Jan Pauwel Gillemans the Elder

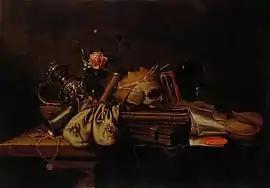
"Vanitas still life"

His fruit still lifes of fruit and flowers were typically of a large format. A few were created on a smaller scale and were popular among contemporary collectors as cabinet pieces. An example is the "Still life with lemons, grapes, a pipe and filleted fish" (At Dorotheum Vienna on 9 April 2014, lot 566). This signed work shows that in the small format Gillemans preferred narrow views that put the focus on meticulously described objects.